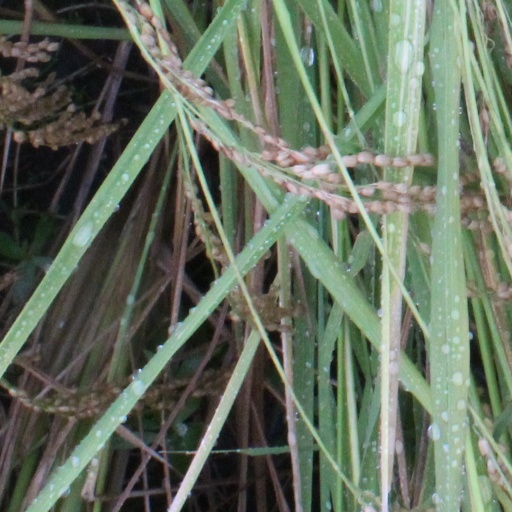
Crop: rice